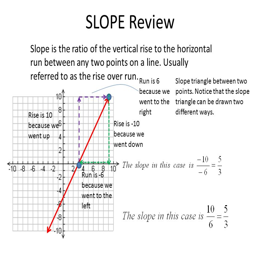
slope - intercept form of a line